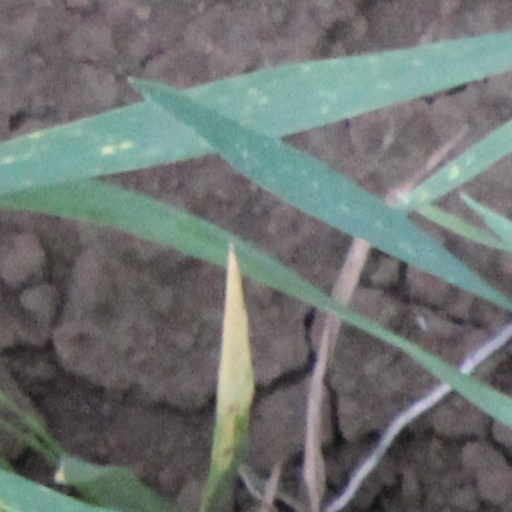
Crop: wheat